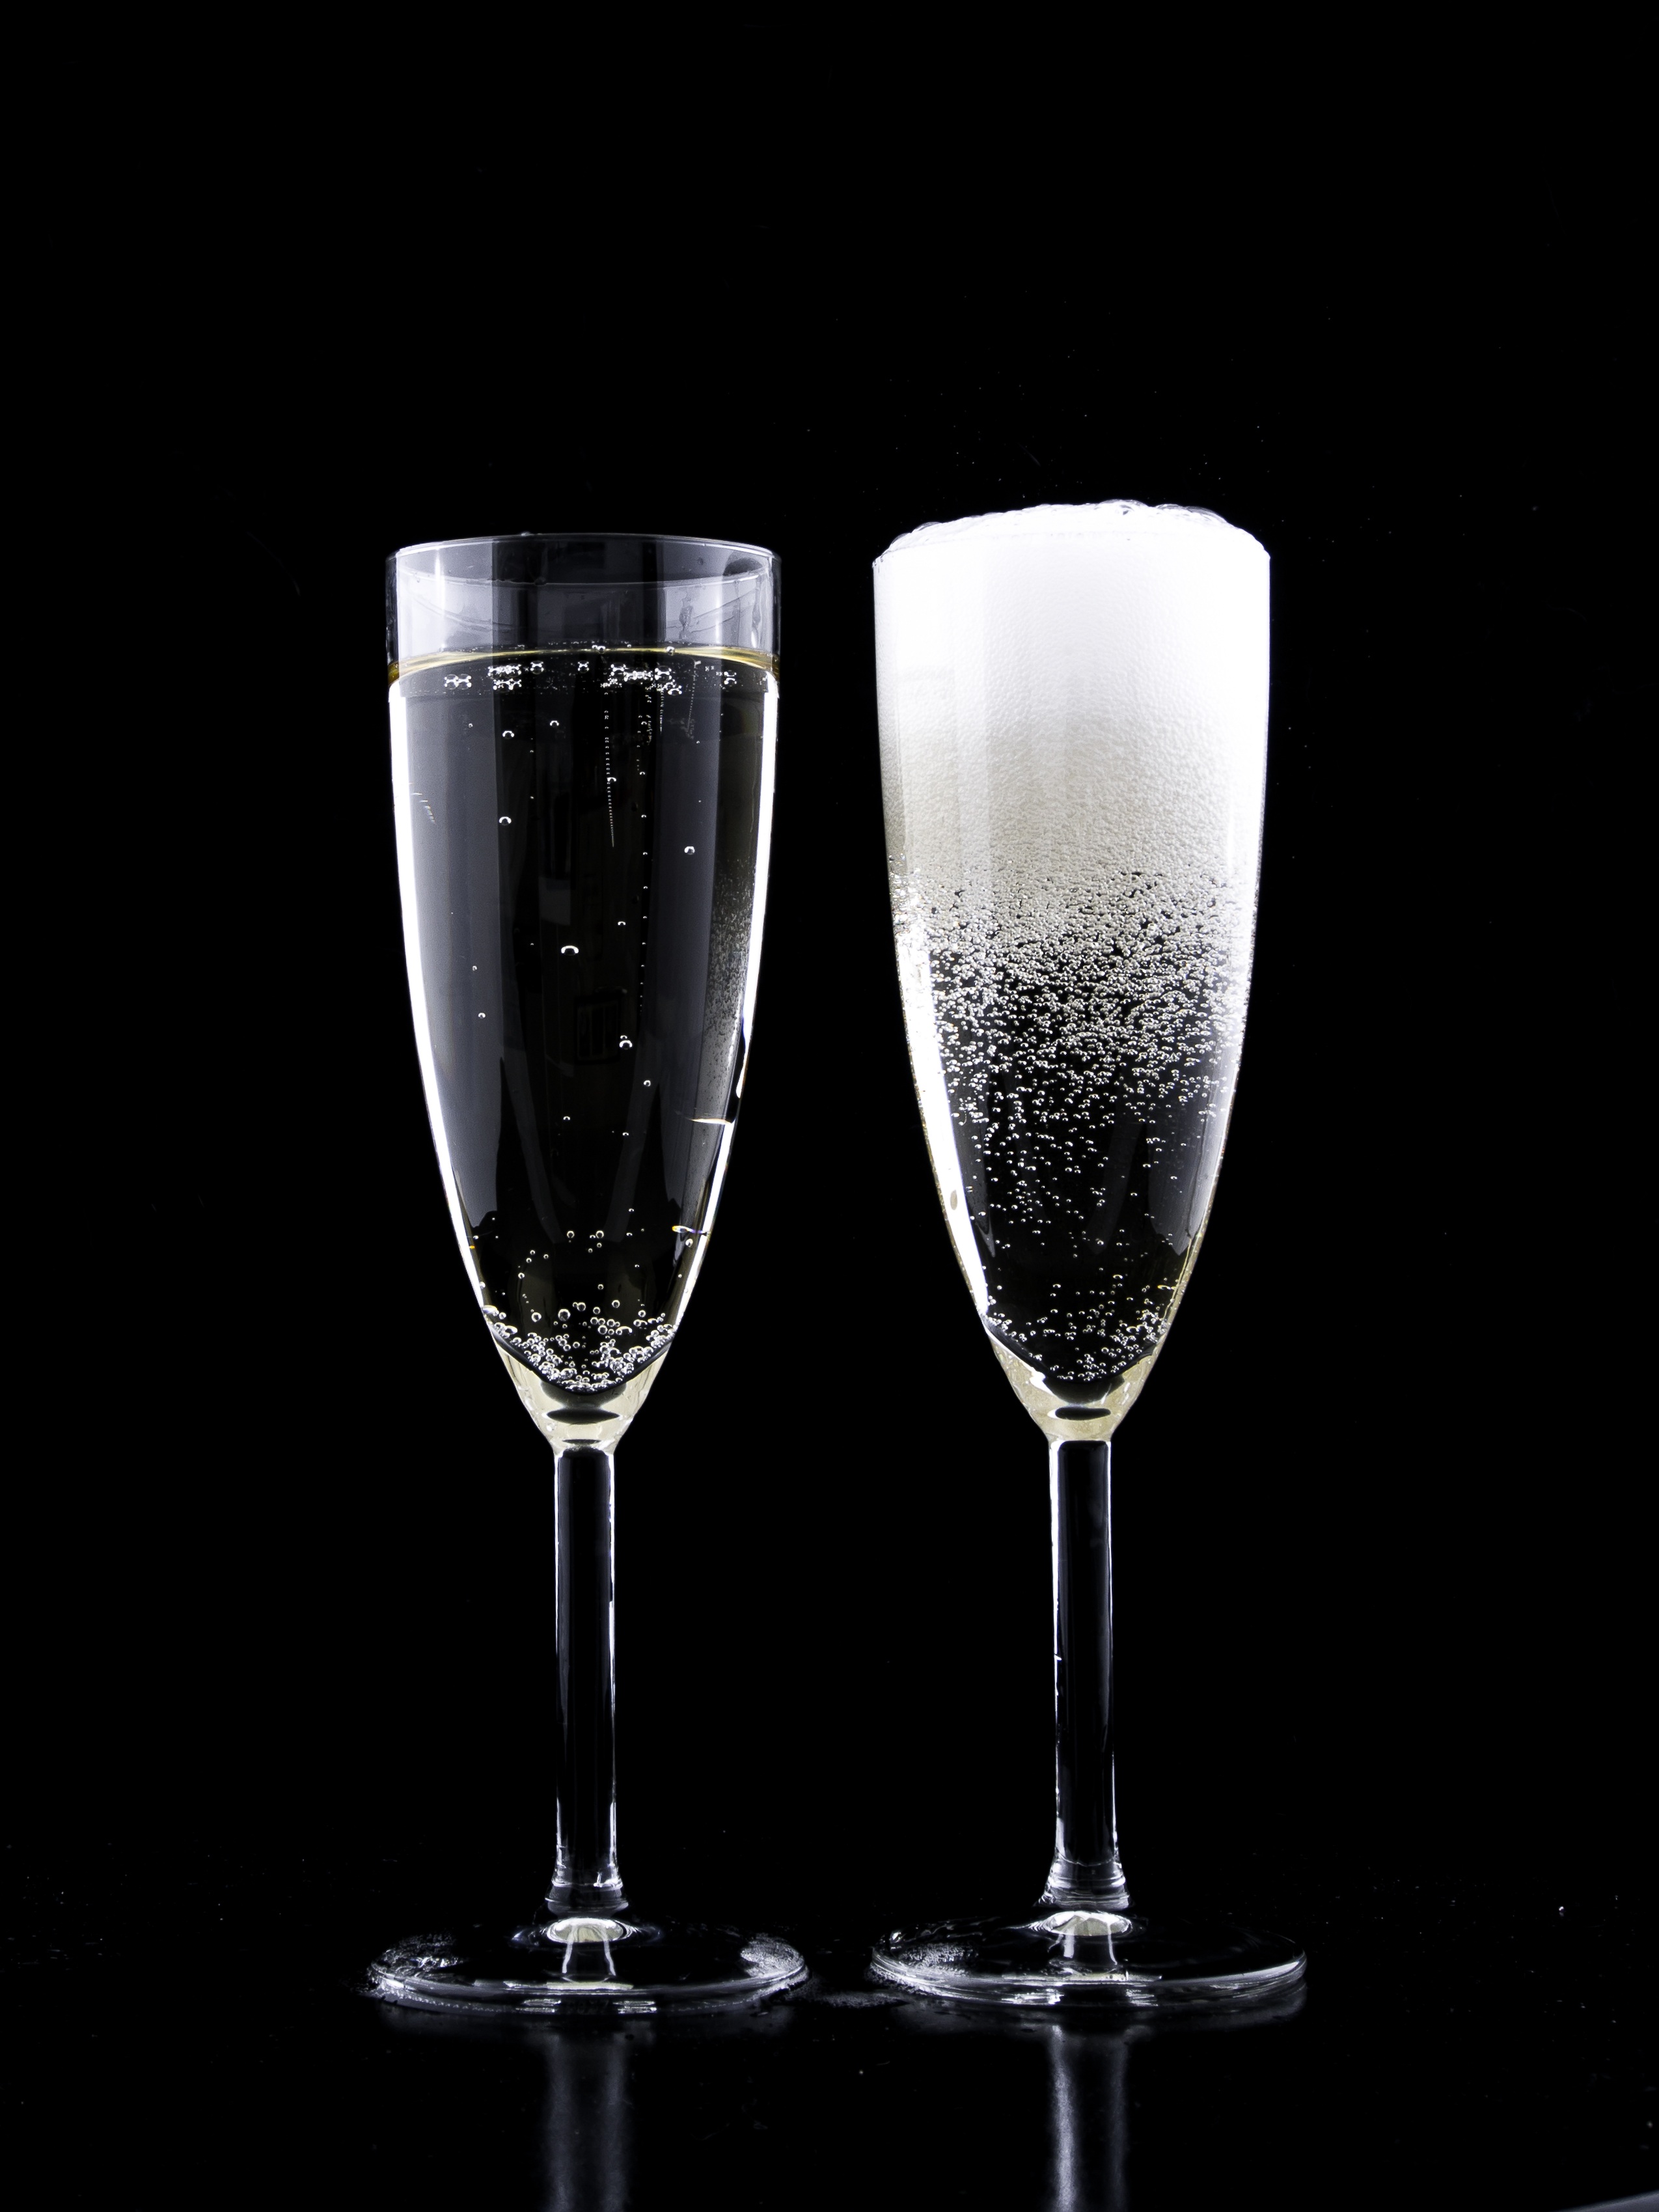
liquid, wine, glass, motion, celebration, splash, romantic, beverage, drink, bottle, black, material, alcohol, festive, toast, celebrate, wine glass, cheers, events, 2016, background, luxury, happy, year, party, new, drops, bubbles, champagne, crystal, anniversary, special, occasion, congratulations, eve, bubbly, stemware, alcoholic beverage, beer glass, fizz, drinkware, champagne stemware